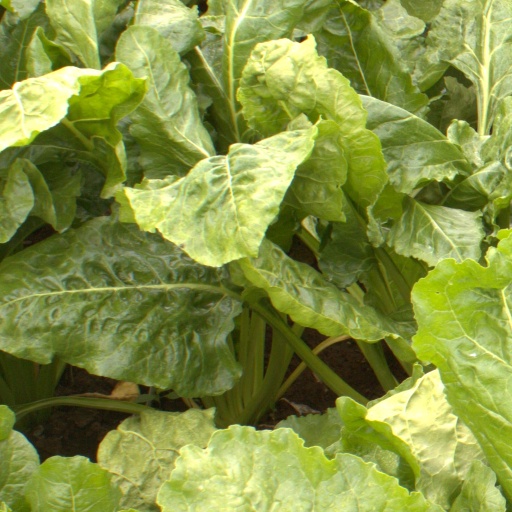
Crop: sugar beet